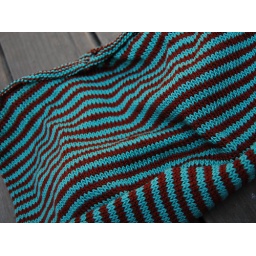
medano beach bag in mercerized cotton. perfect commute knitting!